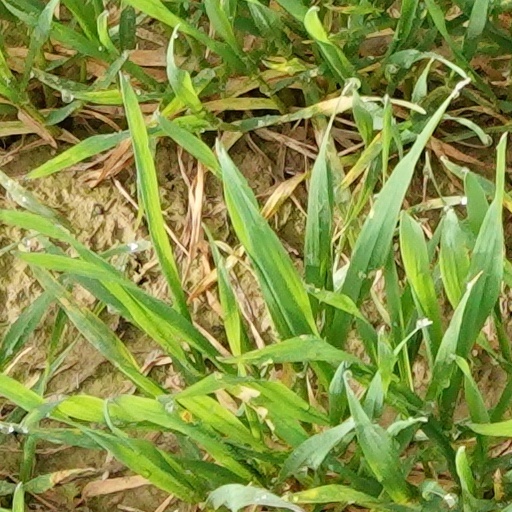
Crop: wheat